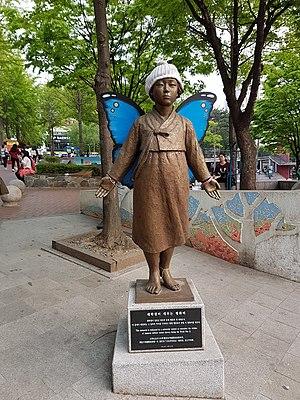
La Statue de la Paix, aussi souvent appelée Sonyeosang en coréen ou Statue de Femme de réconfort au Japon, est un symbole des victimes de l'esclavage sexuel, connues sous le noms de « femmes de réconfort », par l'Empire du Japon durant la Seconde Guerre mondiale. Elle est érigée pour demander des excuses et comme mémorial.